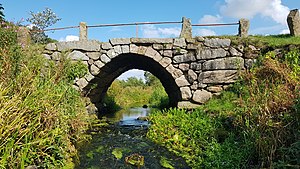
Sønderå
Bjerndrup Mølleå ved Povls Bro
Povls Bro set fra vest
Sønderå er en dansk å i Sønderjylland. På et stykke af åens forløb udgør den grænsen mellem Danmark og Tyskland. Den indgår i Natura 2000-område nr. 101 Sønder Ådal.